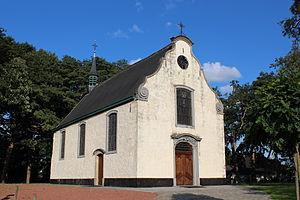
Cette page regroupe l'ensemble des monuments classés de la ville de Berlare.